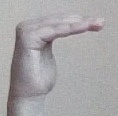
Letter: haa